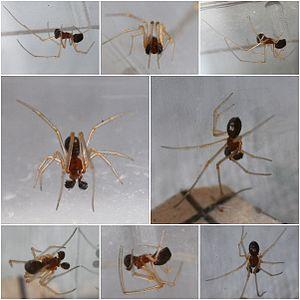
Neottiura bimaculata est une espèce d'araignées aranéomorphes de la famille des Theridiidae.